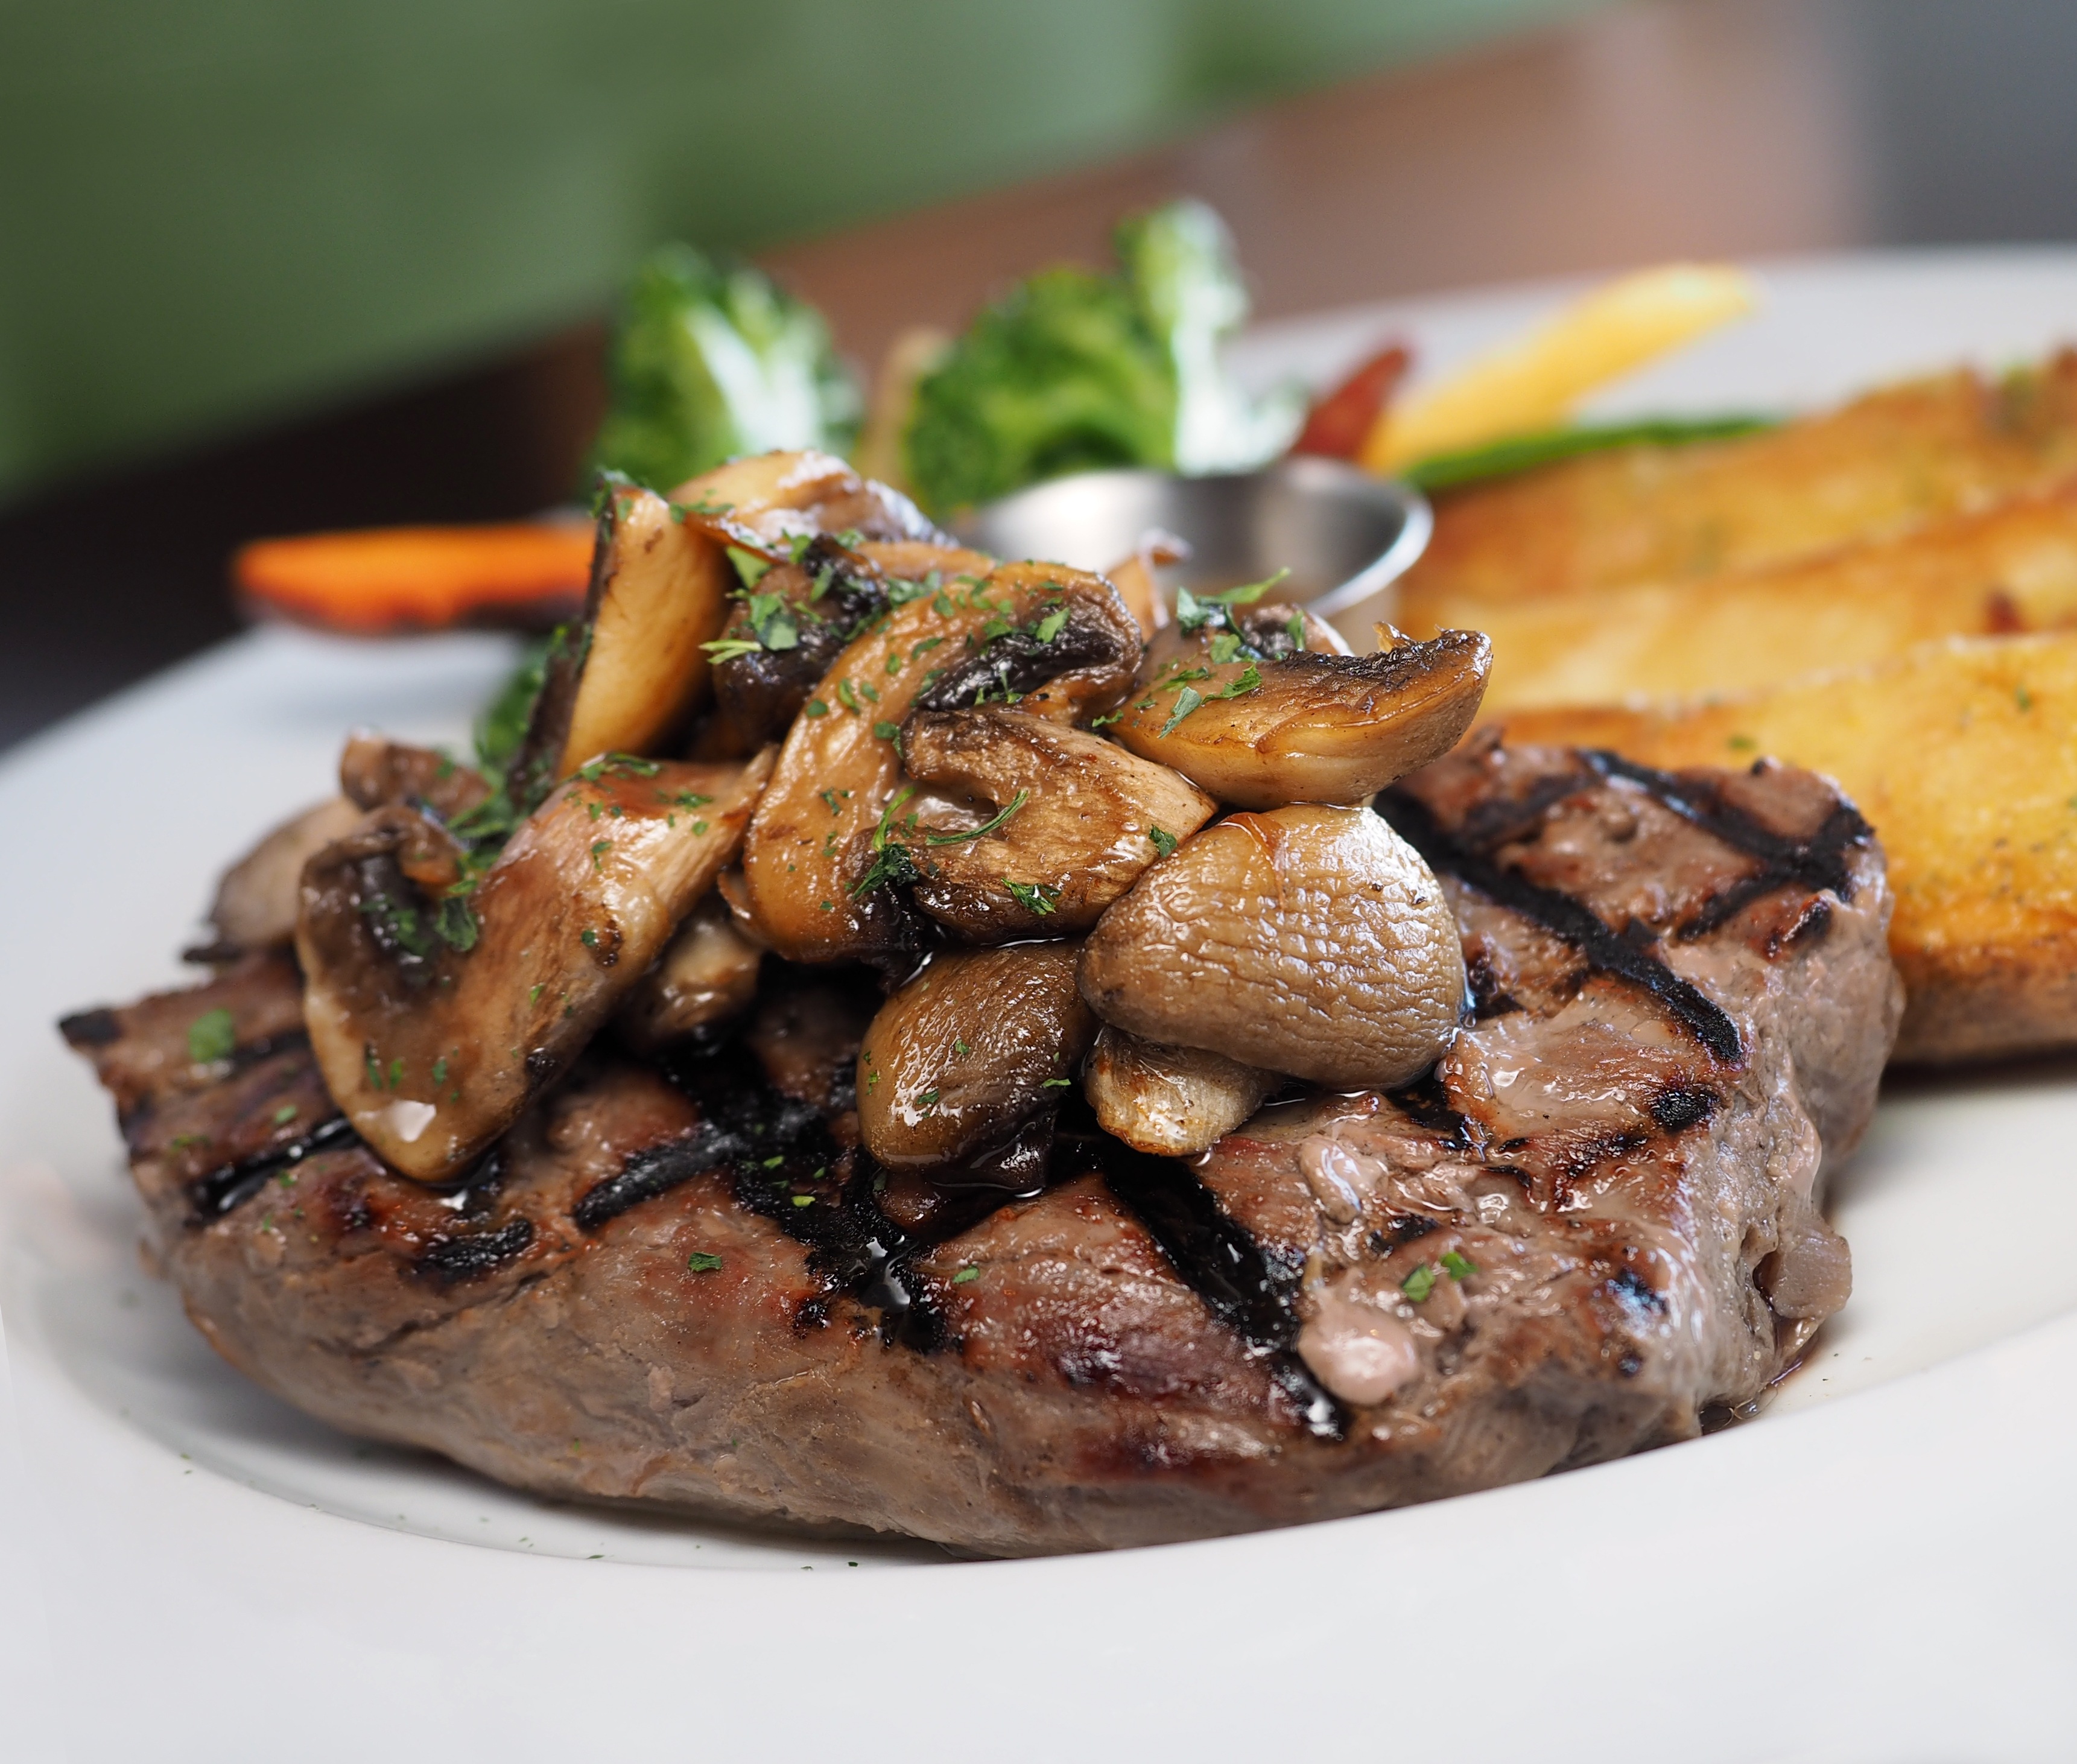
dish, meal, food, produce, vegetable, juicy, gourmet, meat, cuisine, beef, delicious, steak, pork chop, potato, cooked, mushrooms, dinner, roasting, medium, rare, beefsteak, fillet, protein, tenderloin, sirloin, steak dinner, charbroiled, animal source foods